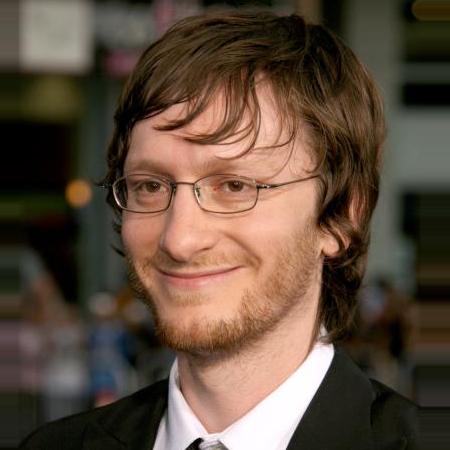
Age: 29